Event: Nepal Earthquake
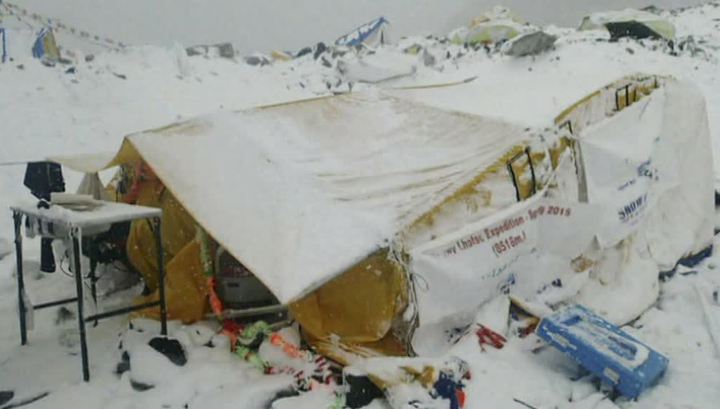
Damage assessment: no_damage